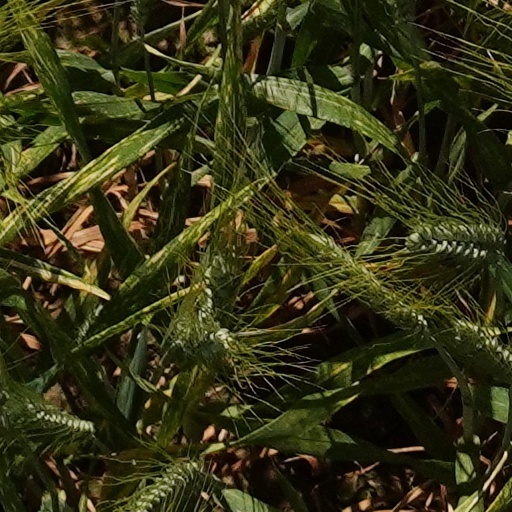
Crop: wheat